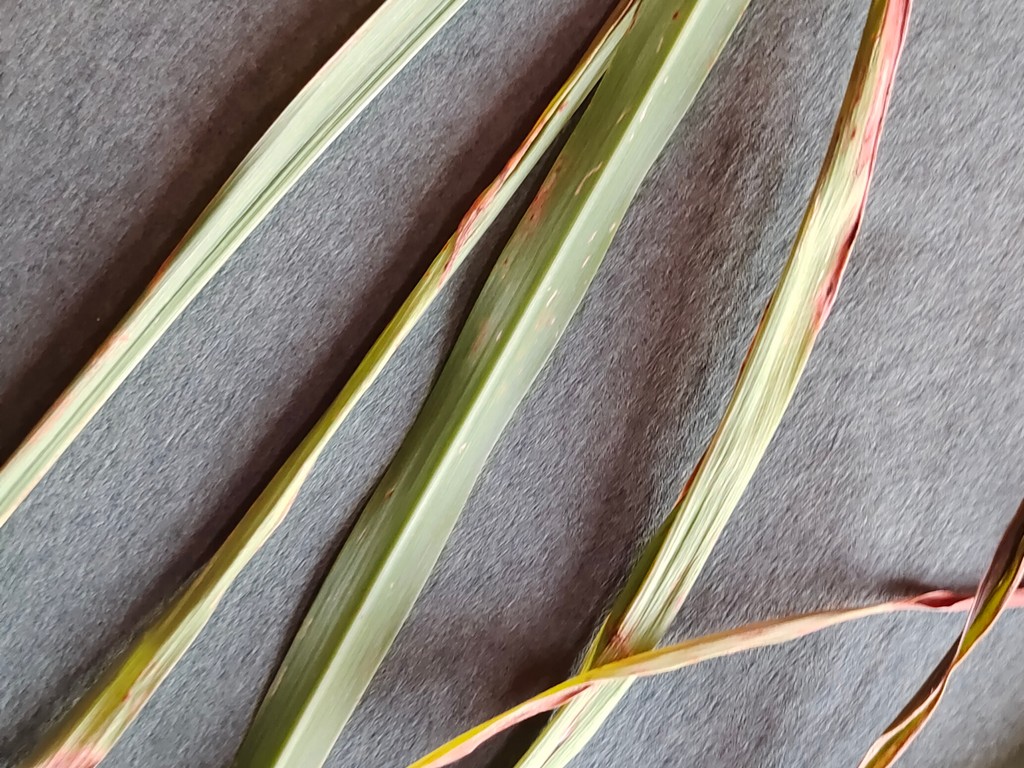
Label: Unhealthy